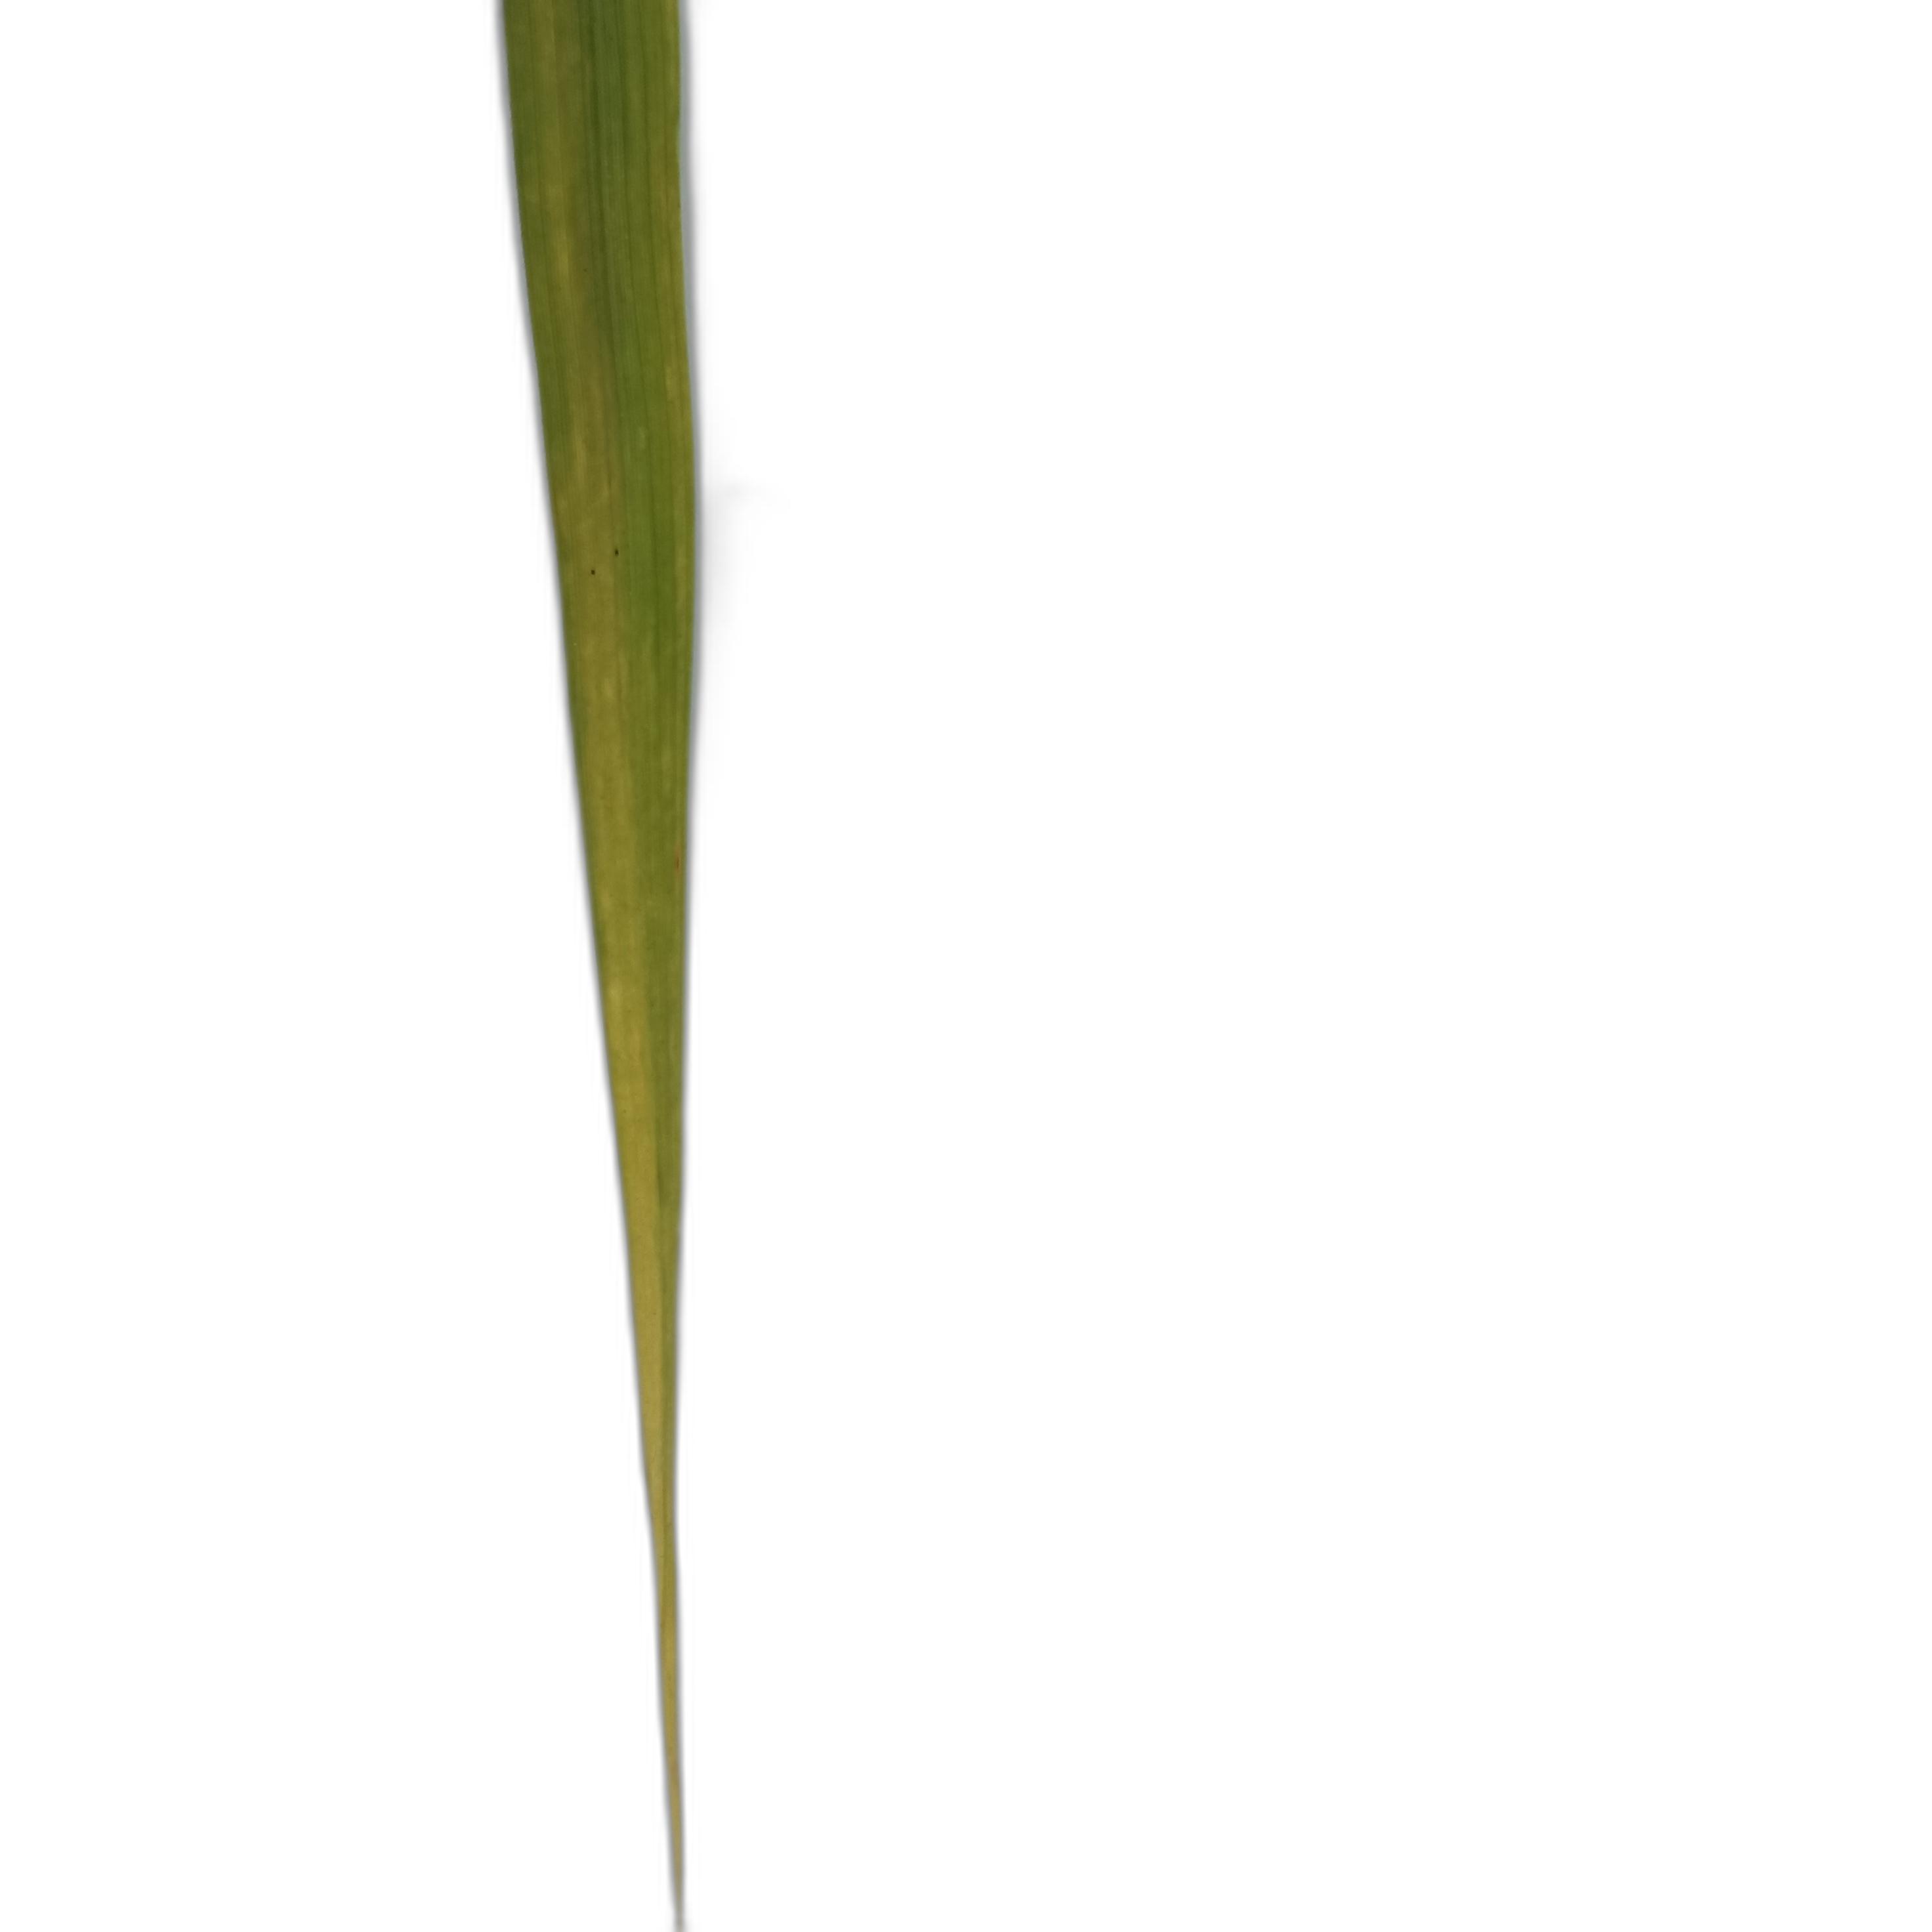
Label: Rice Tungro